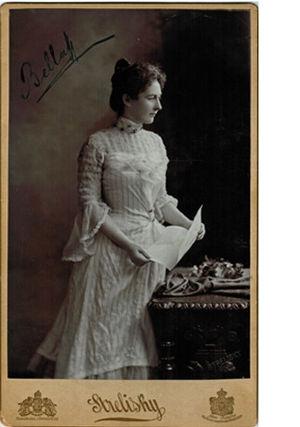
Izabella Kuliffay est une pianiste et compositrice hongroise.